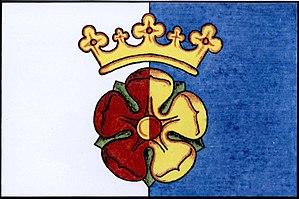
Hrdějovice est une commune du district de České Budějovice, dans la région de Bohême-du-Sud, en République tchèque. Sa population s'élevait à 1 561 habitants en 2020.